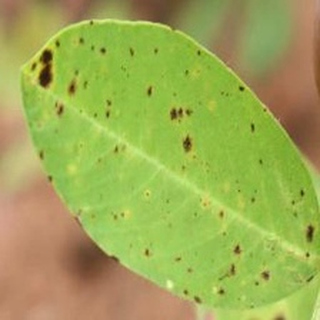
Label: groundnut_late_leaf_spot